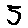
Label: 5